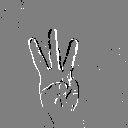
ASL letter: w